Jack Splash

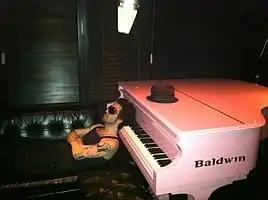

Jack Splash is an American recording artist, musician, songwriter, and record producer from Los Angeles, California. Splash's works have won multiple Grammy's and include writing and production on singles for artists such as Alicia Keys, Kendrick Lamar, J. Cole, John Legend, CeeLo Green, Solange Knowles, Mayer Hawthorne, Goodie Mob, Ras Kass, B.o.B, R. Kelly, Pixie Lott, Christina Aguilera, Jazmine Sullivan, Jennifer Hudson, Melanie Fiona, Musiq Soulchild, Tank and the Bangas, K. Michelle, Keyshia Cole, Anthony Hamilton, Dirt Nasty, Estelle, Elijah Blake, Groove Armada, Zap Mama, Raheem DeVaughn, Natasha Bedingfield, Lemar, Kelis, Katy Perry, Missy Elliott, Mary J. Blige, Sia, Valerie June, Cimafunk & Rhiannon Giddens.